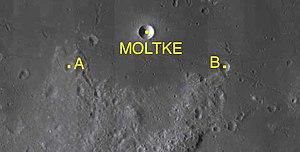
Moltke est un cratère lunaire situé sur le bord sud de la mer de la Tranquillité, sur la face visible de la Lune. Au sud de Moltke se trouvent les Rimae Hypatia.